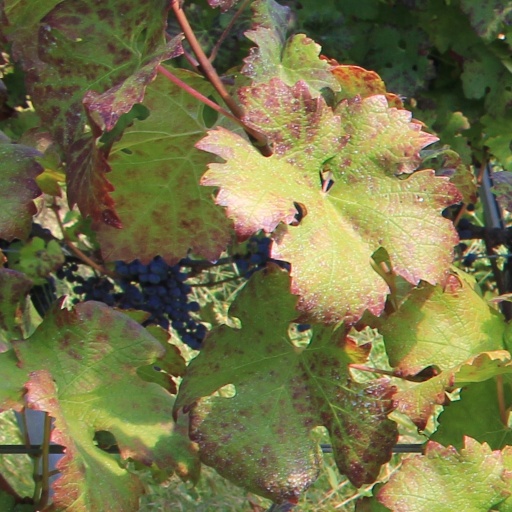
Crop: grape